Benedictines

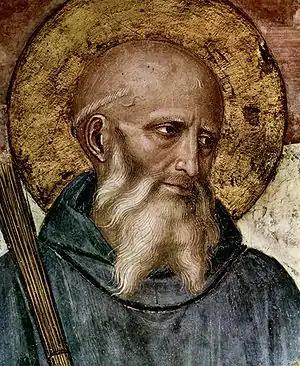
Saint Benedict of Nursia (c. 480–543); detail from a fresco by Fra Angelico (c. 1400–1455) in the Friary of San Marco Florence

The monastery at Subiaco in Italy, established by Benedict of Nursia 529, was the first of the dozen monasteries he founded. He later founded the Abbey of Monte Cassino. There is no evidence, however, that he intended to found an order and the Rule of Saint Benedict presupposes the autonomy of each community. When Monte Cassino was sacked by the Lombards about the year 580, the monks fled to Rome, and it seems probable that this constituted an important factor in the diffusion of a knowledge of Benedictine monasticism.